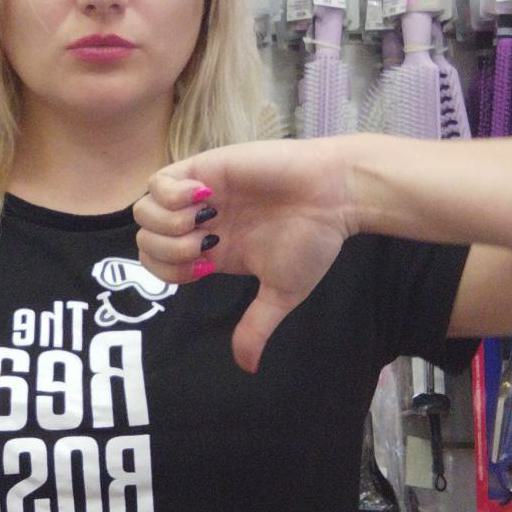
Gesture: dislike